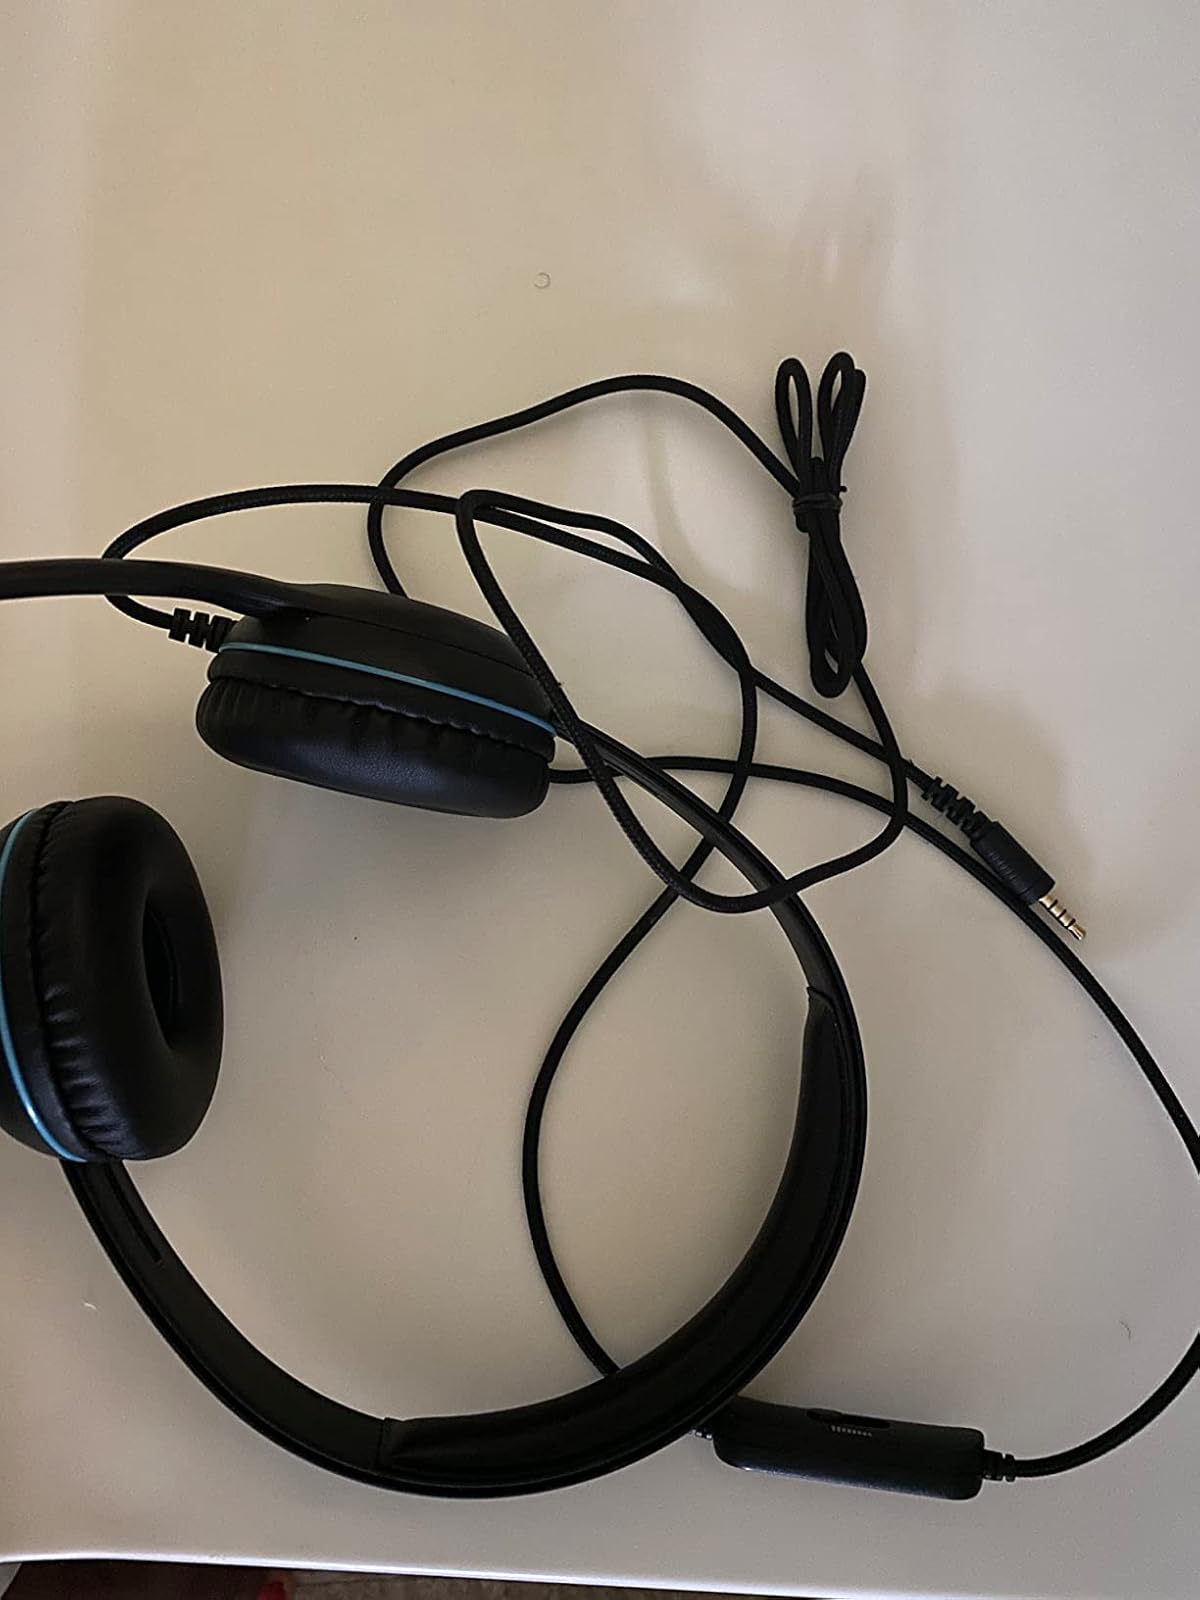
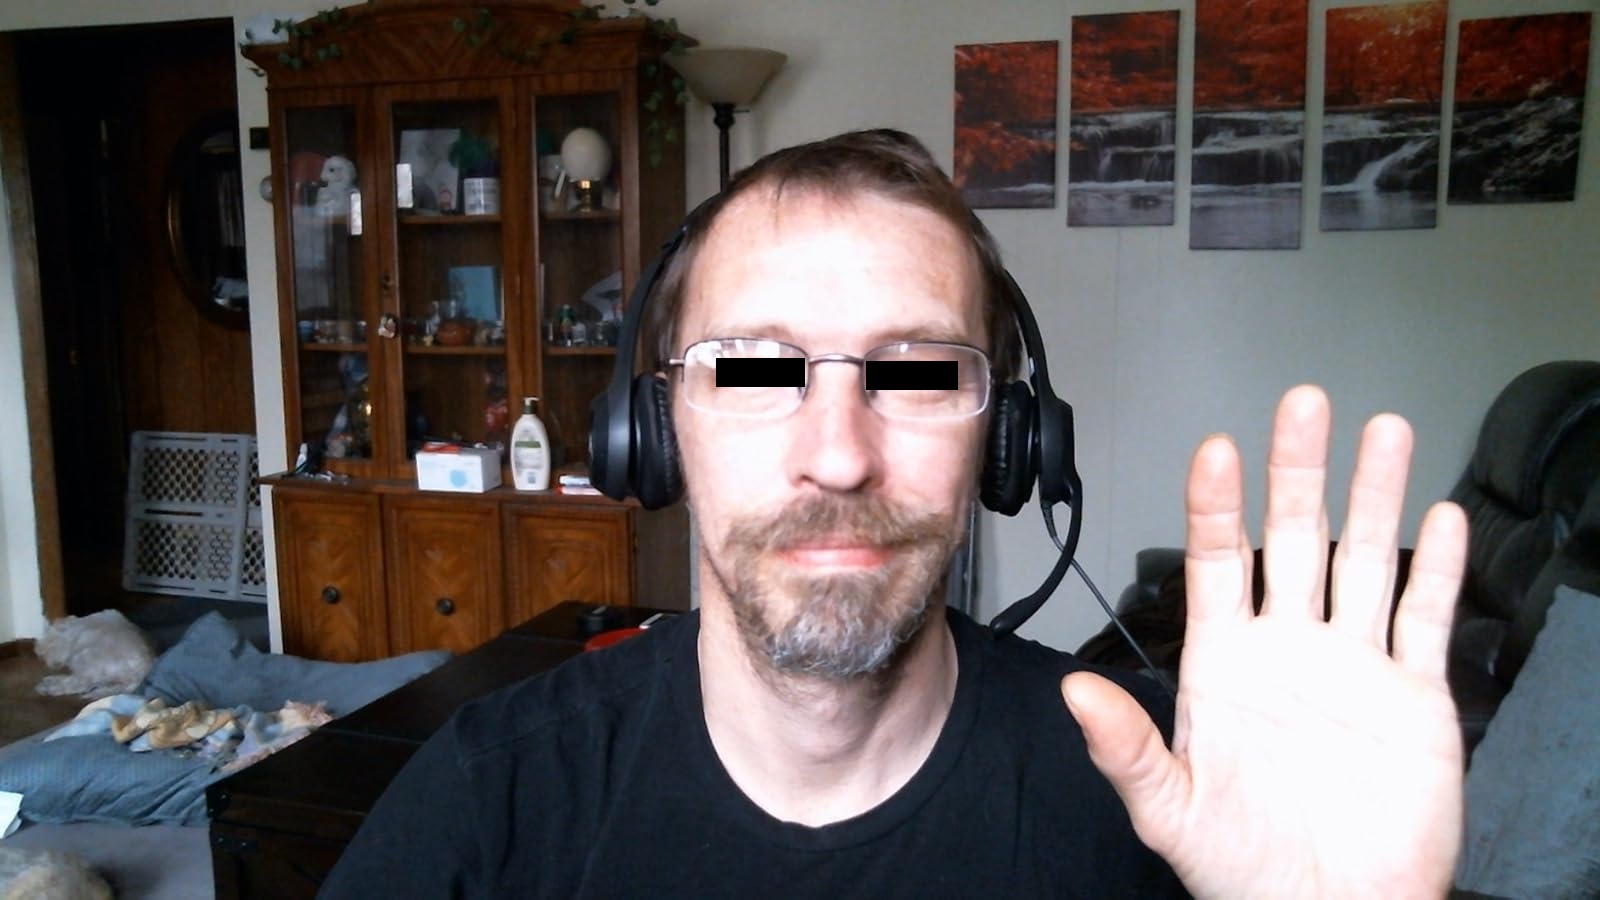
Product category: headphones
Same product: no